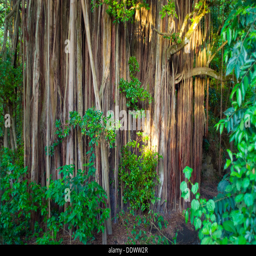
ancient big fig tree on the slopes , believed to be sacred by the indigenous people